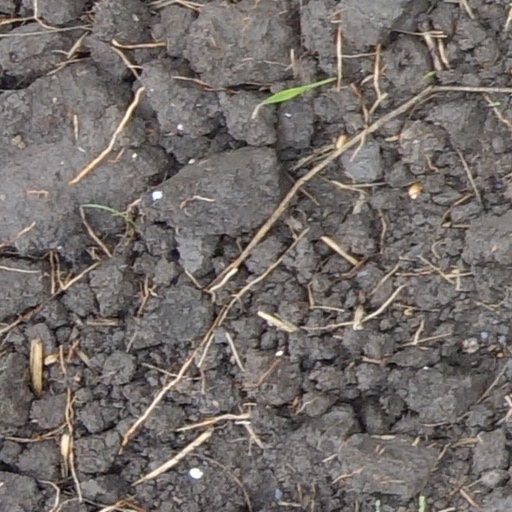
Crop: wheat